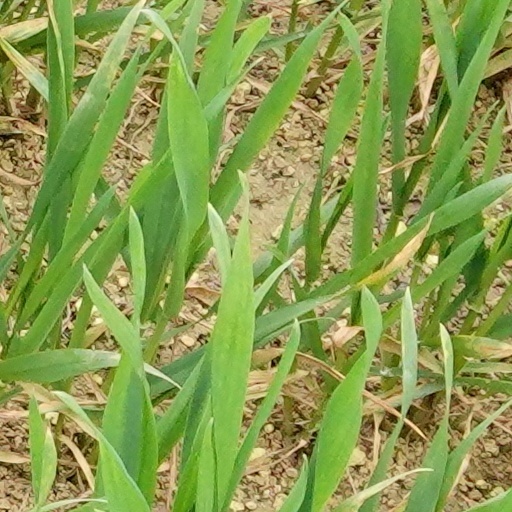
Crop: wheat